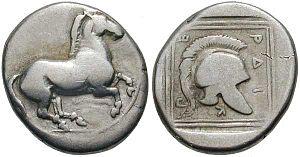
Perdiccas II est un roi de Macédoine de la dynastie des Argéades qui règne aux alentours de -451 à 414/413 av. J.-C..